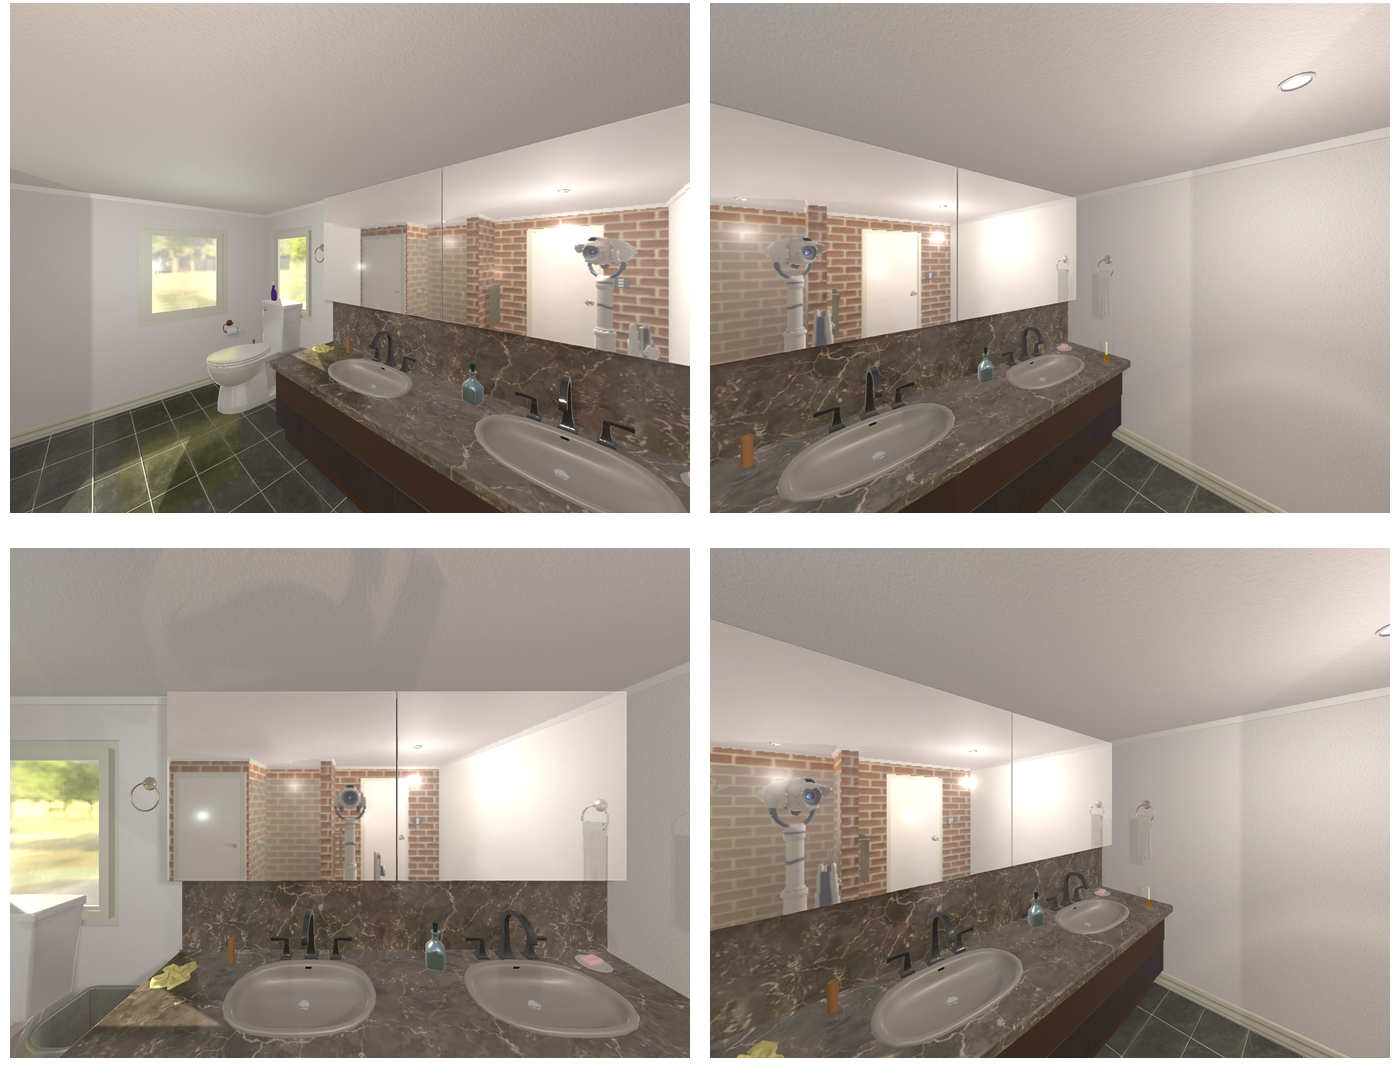Task instruction: Control water flow of two bathroom sinks, each with its own handle and knob.
Answer: {"task_instruction": "Control water flow of two bathroom sinks, each with its own handle and knob.", "nodes": ["faucet / handle1", "faucet / handle2", "button / knob1", "button / knob2", "bathroom sink1", "bathroom sink2"], "edges": [{"functional_relationship": "control", "object1": "faucet / handle1", "object2": "bathroom sink1", "spatial_relations": ["higher_than", "close"], "is_touching": true}, {"functional_relationship": "control", "object1": "button / knob1", "object2": "bathroom sink1", "spatial_relations": ["close", "lower_than"], "is_touching": true}, {"functional_relationship": "control", "object1": "faucet / handle2", "object2": "bathroom sink2", "spatial_relations": ["higher_than", "close"], "is_touching": true}, {"functional_relationship": "control", "object1": "button / knob2", "object2": "bathroom sink2", "spatial_relations": ["close", "lower_than"], "is_touching": true}], "action_type": "press", "function_type": "water_flow_control"}